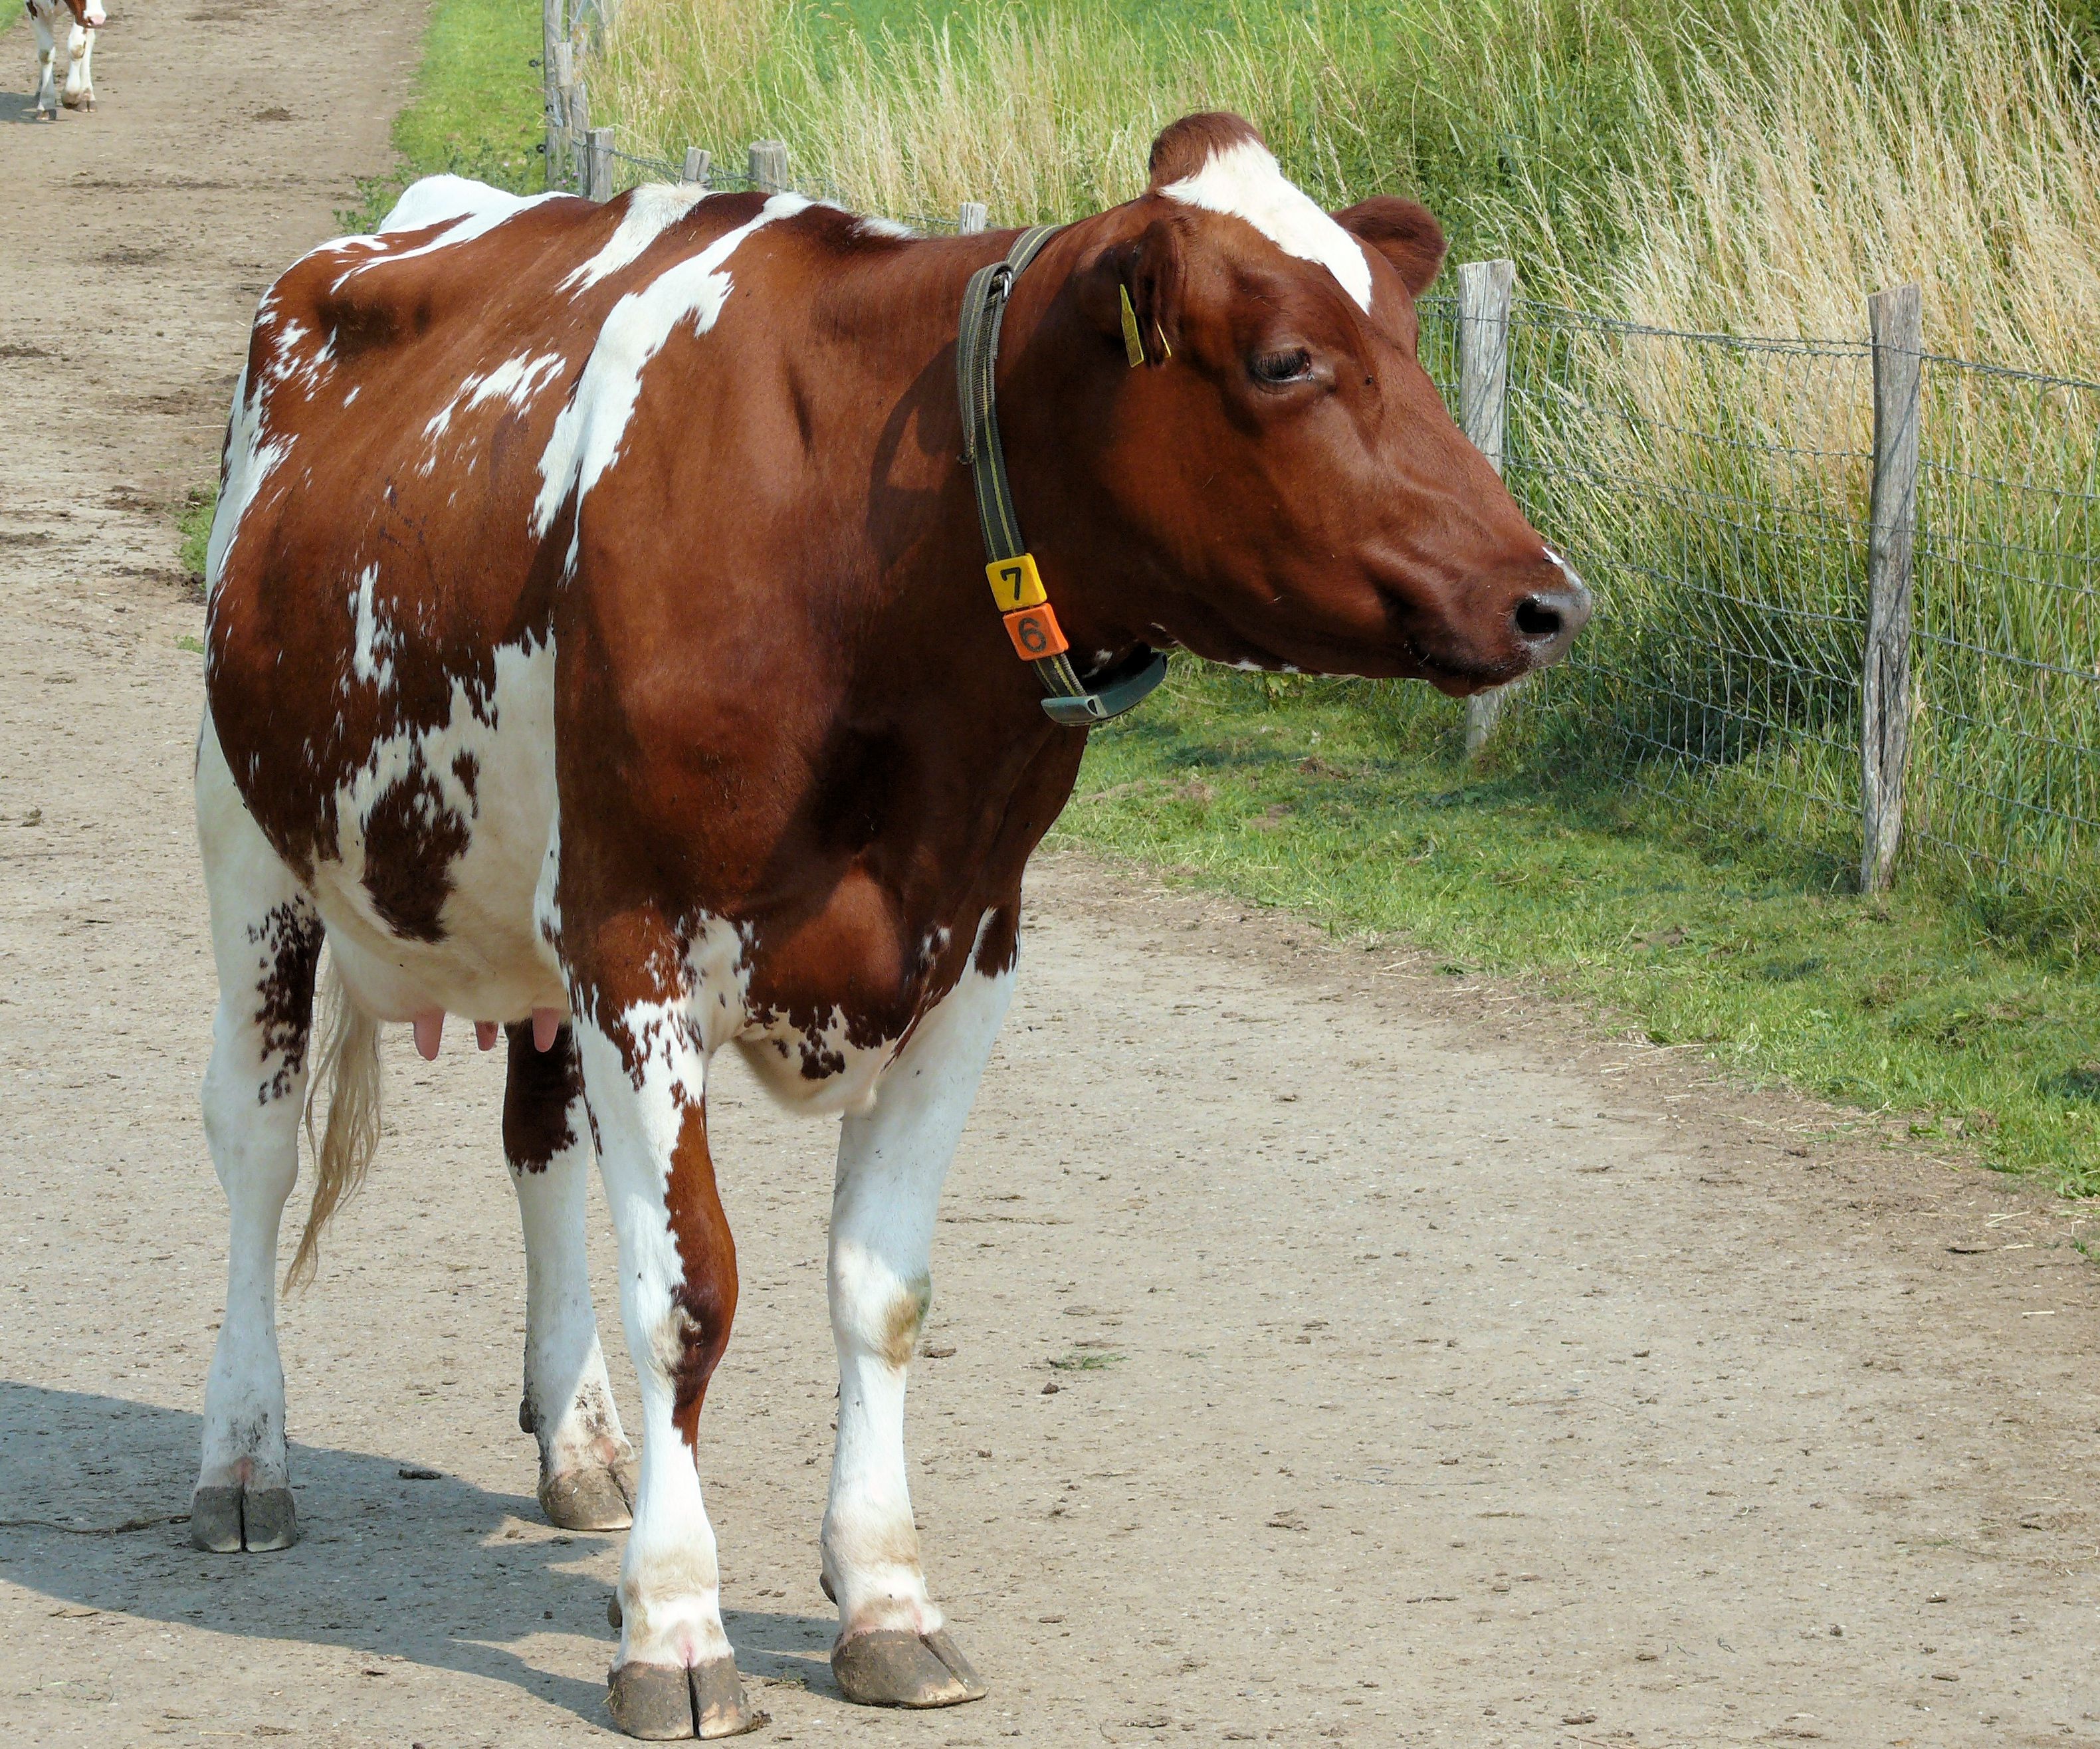
animal, food, cow, pasture, grazing, mammal, mare, roan, dairy cow, cattle like mammal